Range Rover Evoque

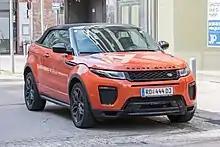
Front view

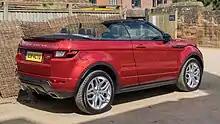
Rear view

The car was launched as two distinct models (later three models for 2016): the five-door Evoque, the three-door Evoque Coupé, and the Convertible Evoque (launched as a June 2016 model). The Coupé model was discontinued early in the 2016 model year, while the five-door and Convertible models remained in production until the 2018 model year.